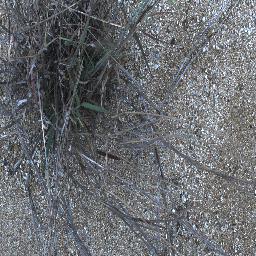
Label: negative